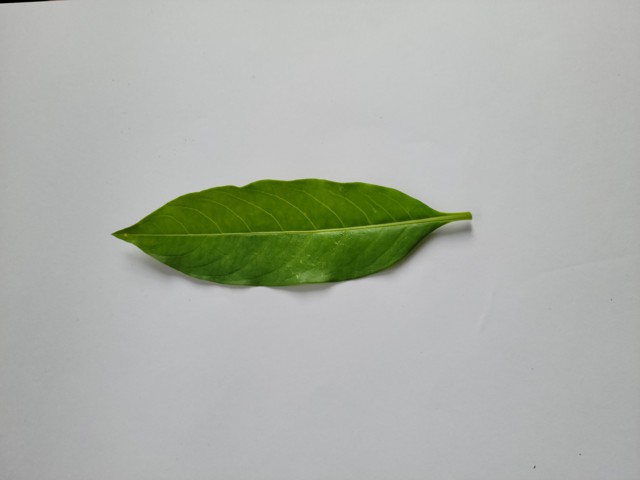
Plant: sarpagandha